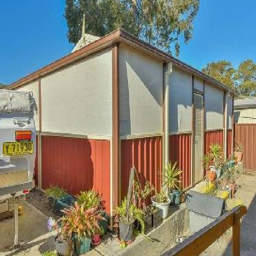
his room was detached from the house and had cables running through the floor up into the bedroom the couple were renting